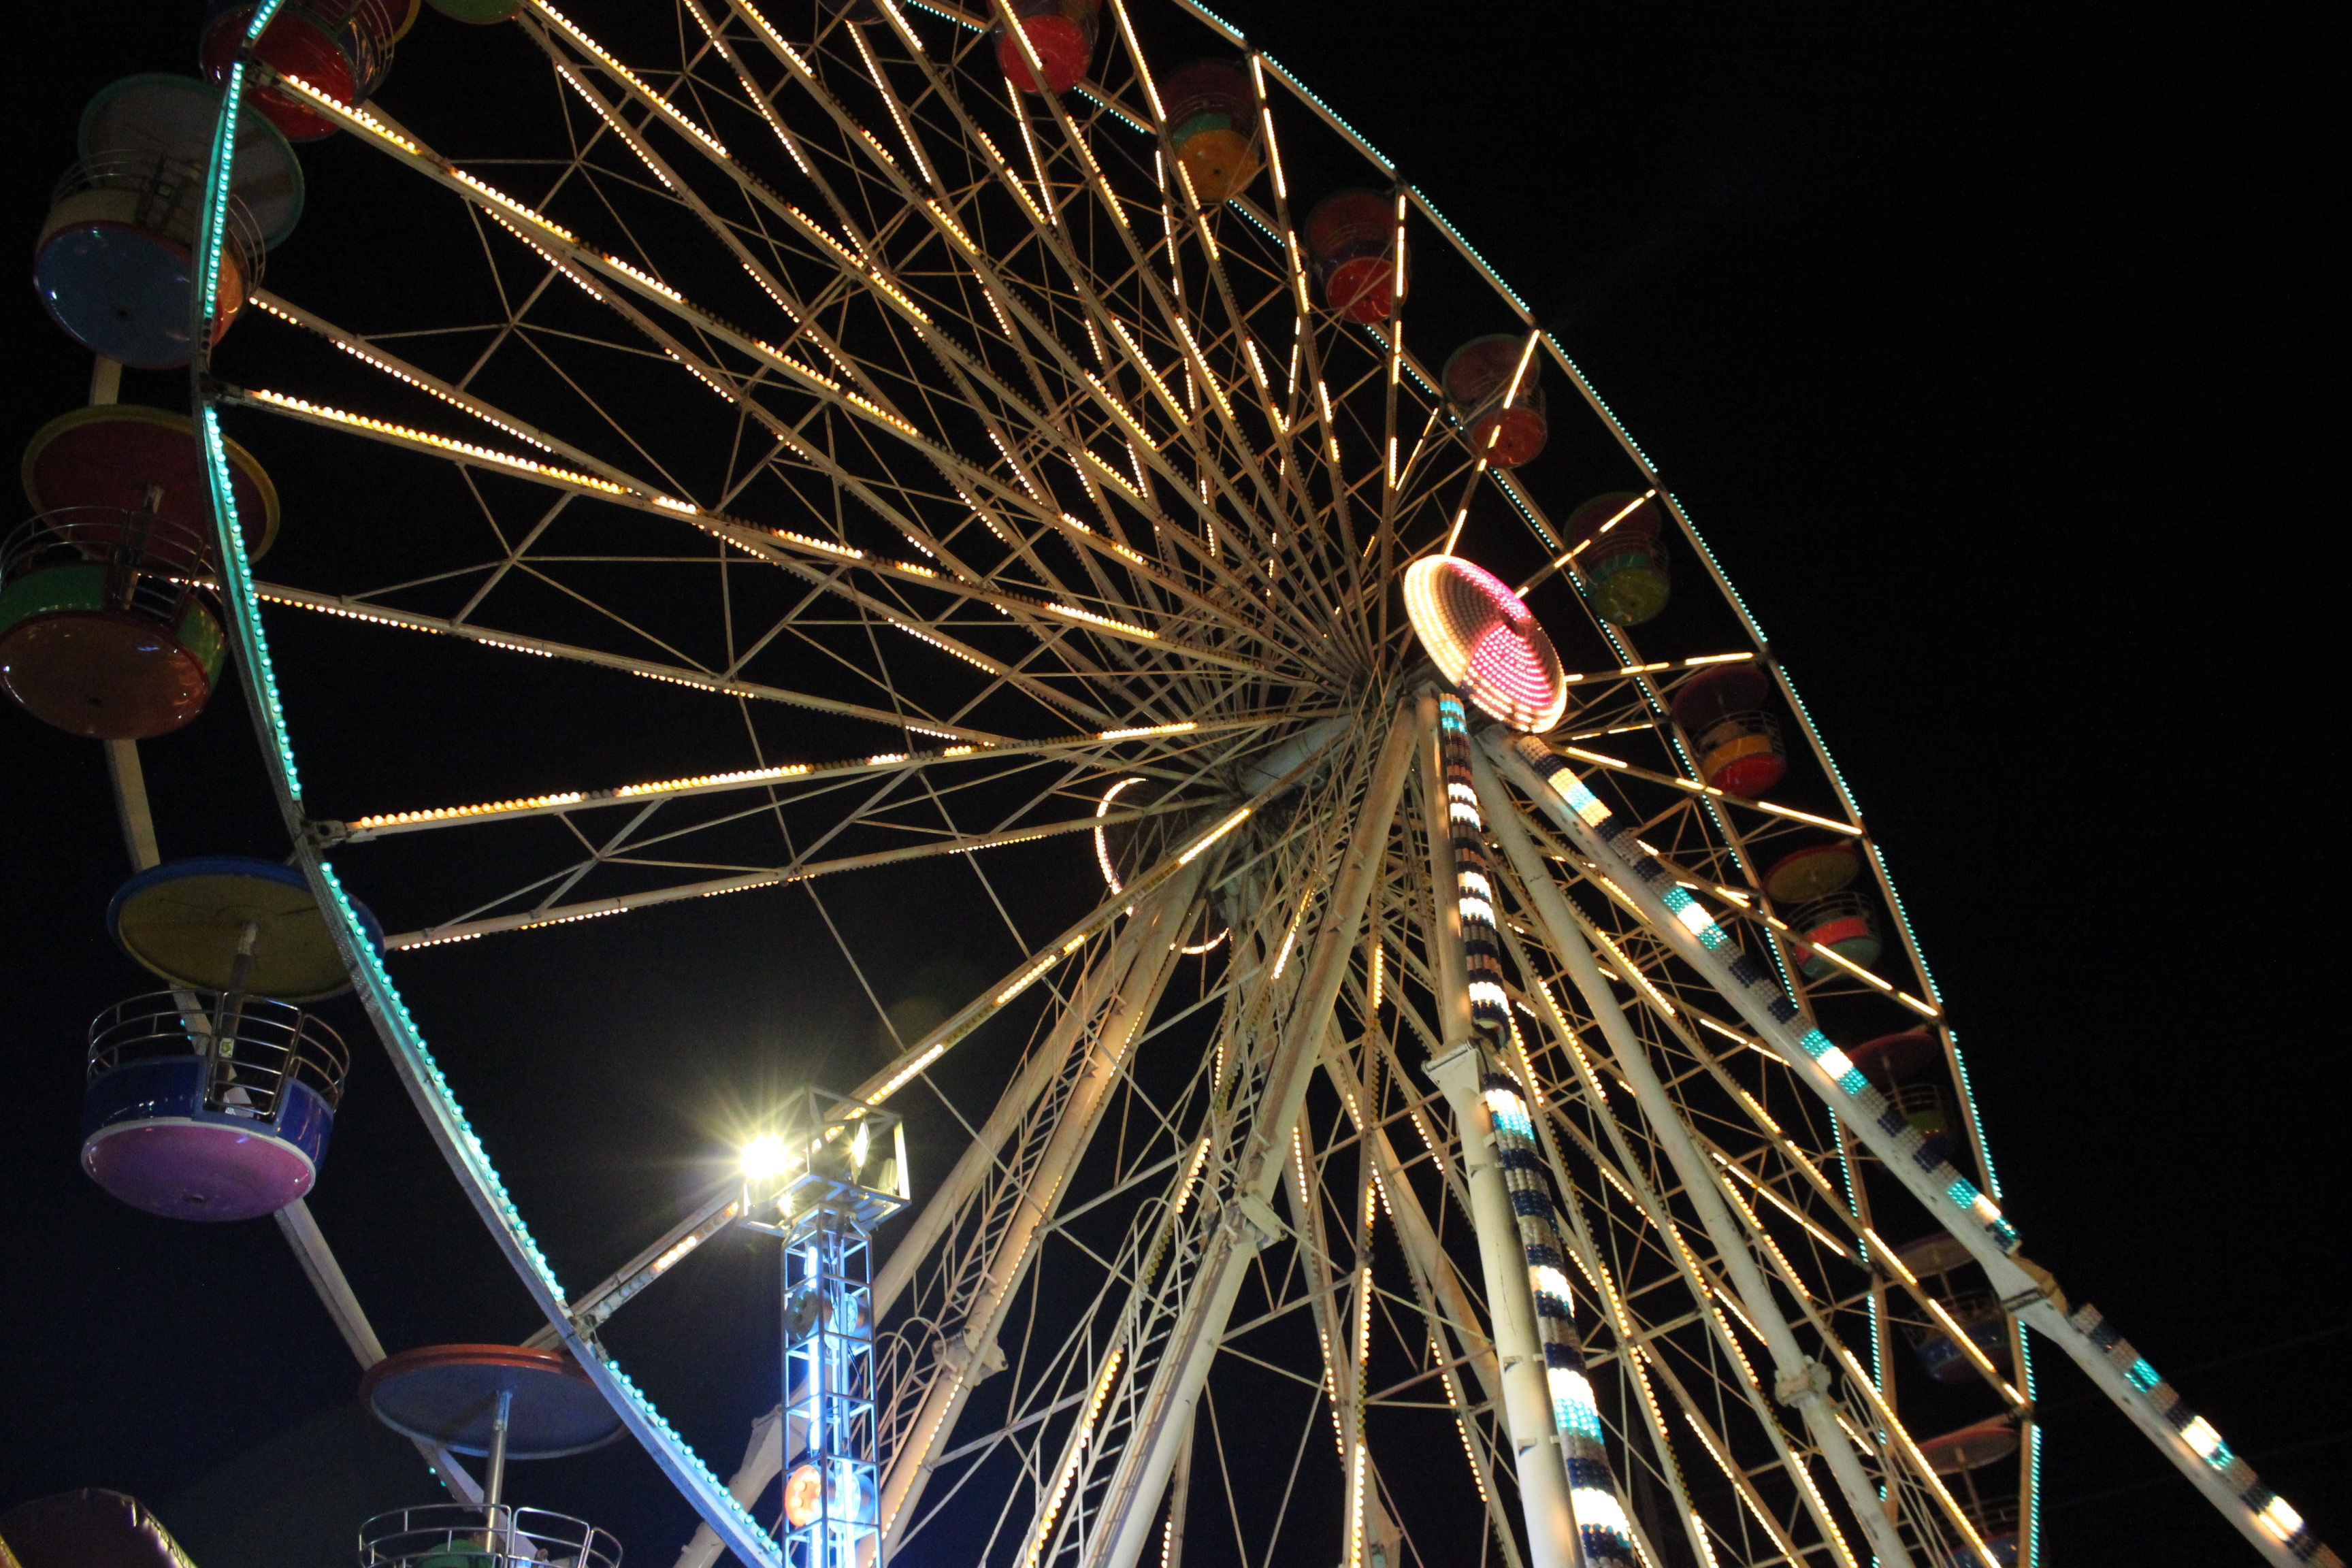
night, recreation, ferris wheel, amusement park, tourist attraction, fair, the player, outdoor recreation, giant rotate, geographical feature